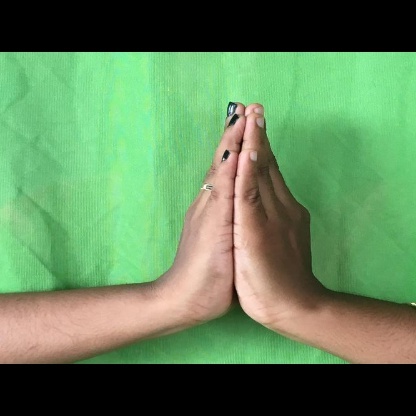
Mudra: Anjali